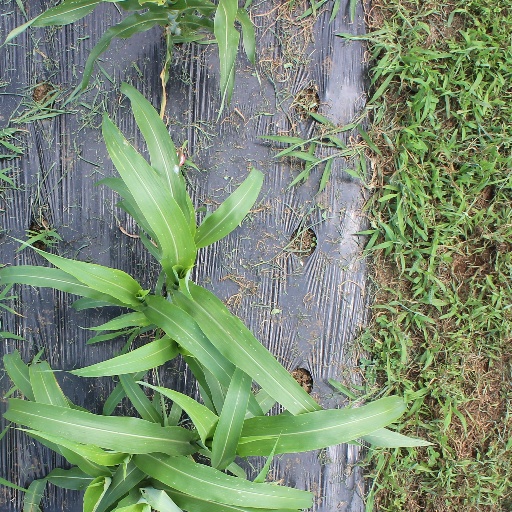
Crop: sorghum